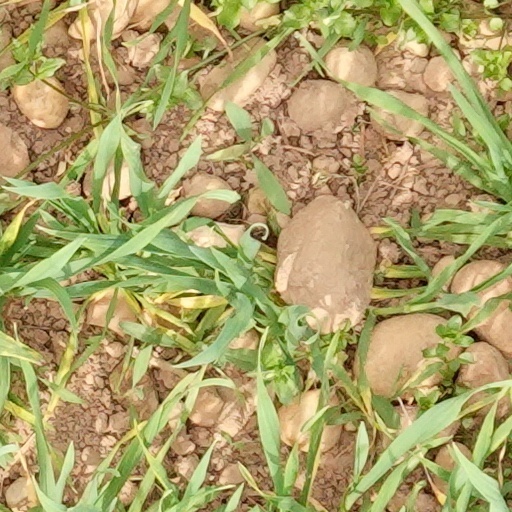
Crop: wheat